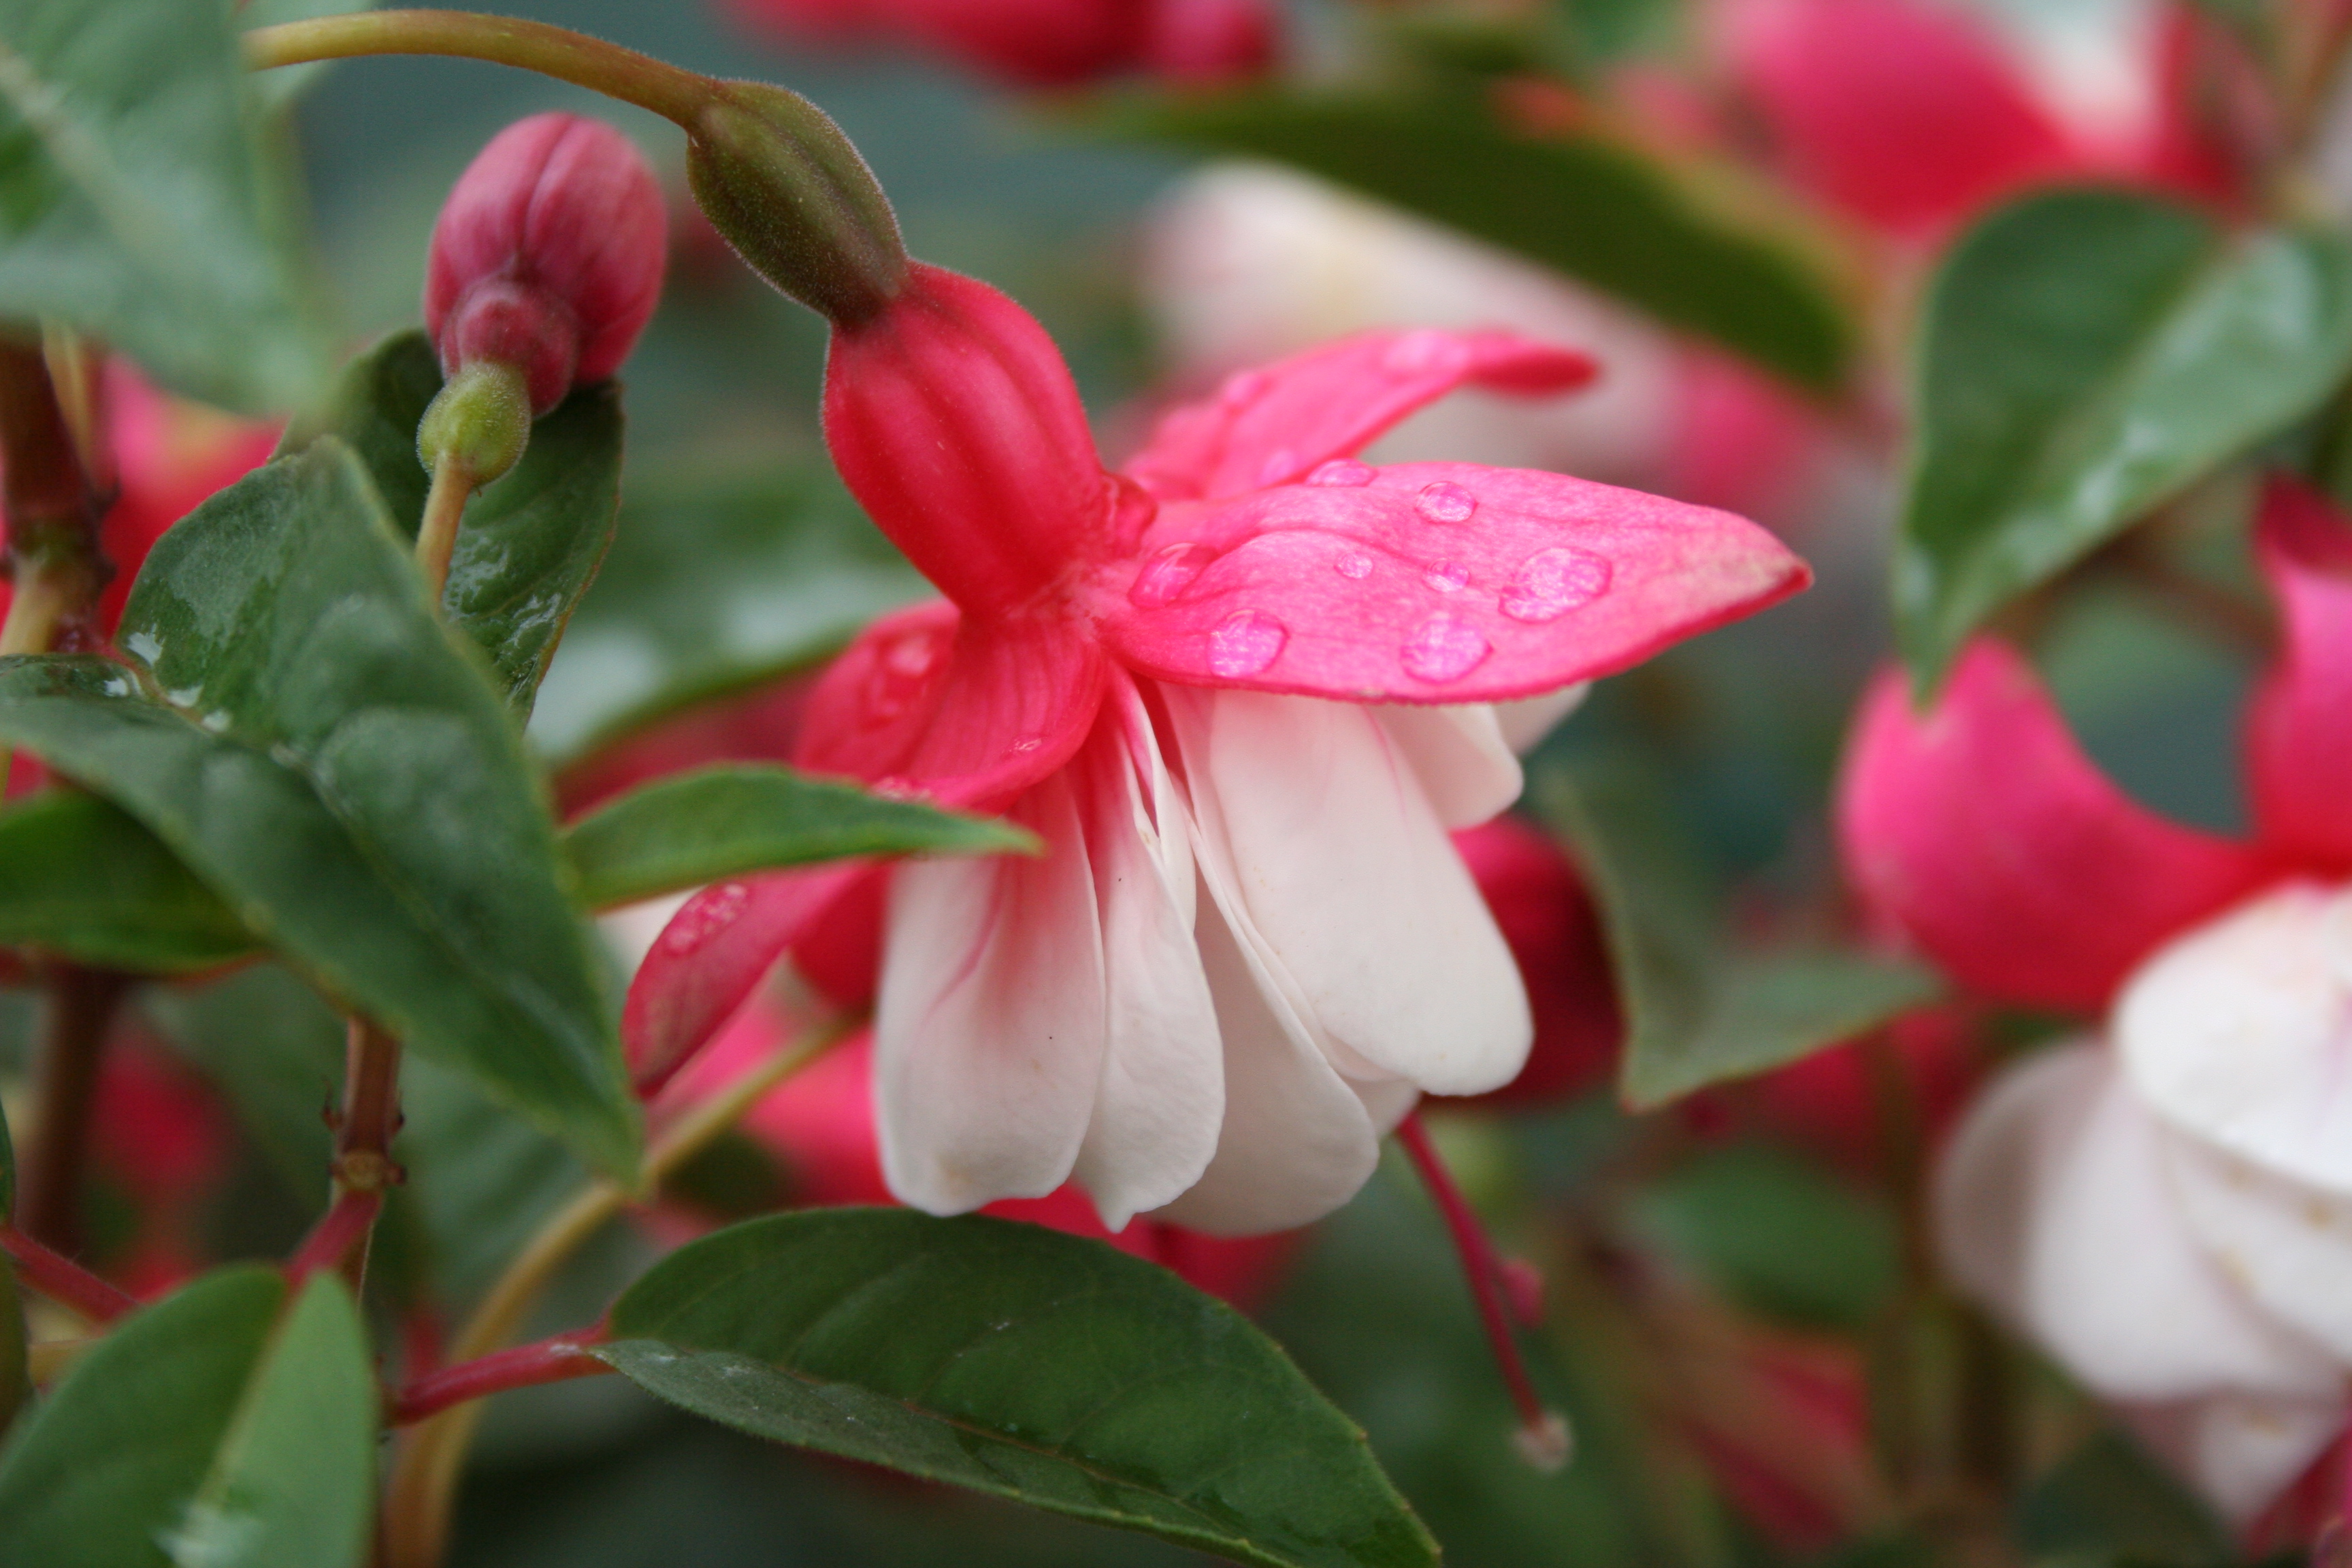
plant, flower, petal, macro, botany, pink, flora, uk, shrub, fuchsia, raindrops, waterdrops, peterborough, fuschia, flowering plant, land plant, camellia sasanqua